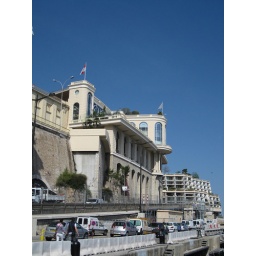
on pontoon boat waiting to cross the harbor instead of walking around the whole thing